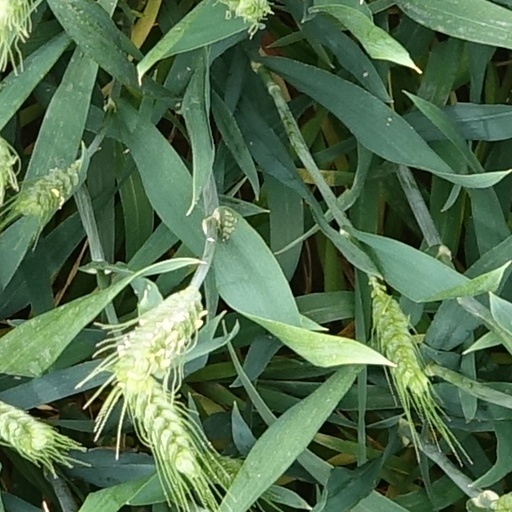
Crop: wheat